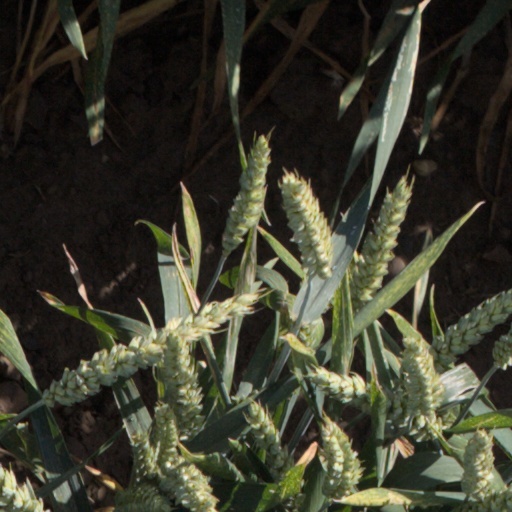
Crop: wheat